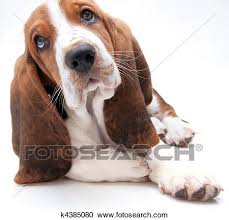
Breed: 235-n000097-clumber